NASA Astronaut Group 7

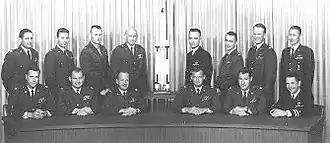
The fourteen remaining MOL astronauts in 1968. Back row, left to right: Robert T. Herres, Henry W. Hartsfield, Jr., Robert F. Overmyer, C. Gordon Fullerton, Robert L. Crippen, Donald H. Peterson, Karol J. Bobko and James A. Abrahamson. Front row, left top right: Lachlan Macleay, Richard E. Lawyer, James M. Taylor, Albert H. Crews, Francis G. Neubeck and Richard H. Truly. Absent: Michael J. Adams, John L. Finley and Robert H. Lawrence

No call for volunteers was issued for the first group; fifteen candidates, all ARPS graduates, were selected for a week of medical evaluation in October 1964. The evaluations were similar to those conducted for the NASA astronaut groups. The names of the first group of eight MOL astronauts were publicly announced on November 12, 1965. Five more were announced on June 17, 1966, and four more on June 30, 1967.